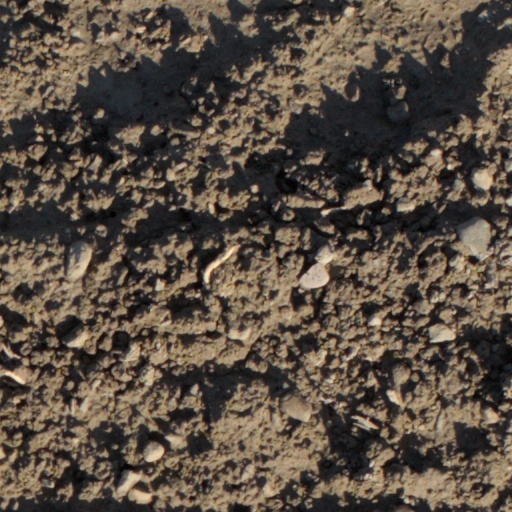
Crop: wheat